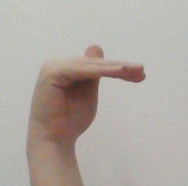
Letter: khaa